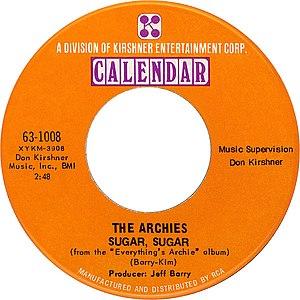
Sugar, Sugar est une chanson pop écrite par Jeff Barry et Andy Kim. La chanson est attribuée aux Archies, un groupe de musique fictif de la série animée The Archie Show. Cette chanson, interprétée par Ron Dante, a atteint en 1969 la première position des palmarès américain, où elle est restée pendant quatre semaines.